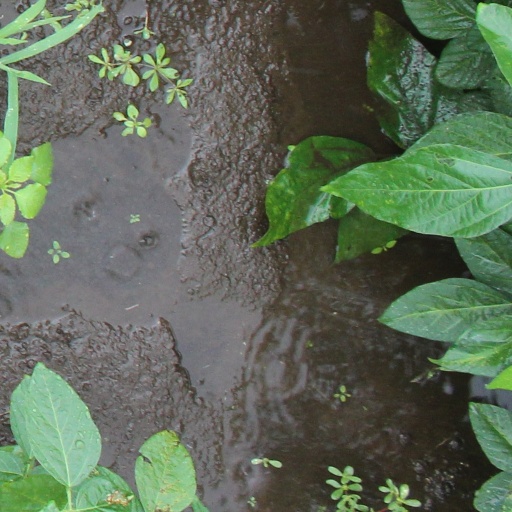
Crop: soybean